Cyber Partisans

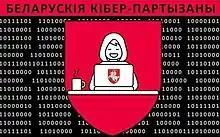
Telegram group logo

Cyber Partisans is a Belarusian decentralized anonymous hacktivist collective emerged in September 2020, known for its various cyber attacks against the authoritarian Belarusian government. The group is part of the broader Belarusian opposition movement.